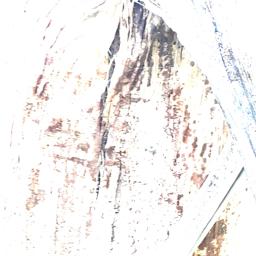
Label: PSEUDOSTEM WEEVIL